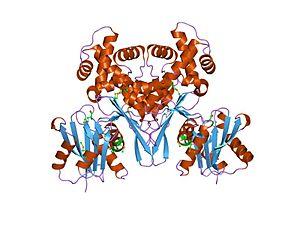
La glucokinase est une phosphotransférase qui catalyse la réaction :